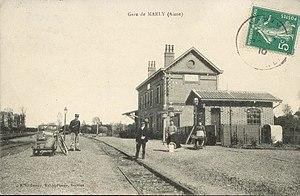
Carte postale de l'ancienne gare en 1910
Marly-Gomont est une commune française située dans le département de l'Aisne, en région Hauts-de-France.